Wamsutta

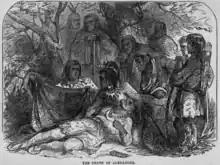
The death of Wamsutta as depicted by Harper's Magazine in 1857.

Wamsutta was born circa 1634. He was the eldest son of Massasoit Ousa Mequin, leader of the Pokanoket, and he married Weetamoo.